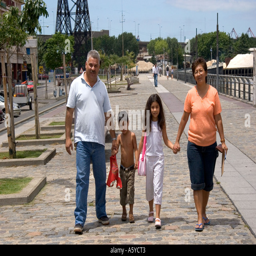
family walking and holding hands in the area